Sølvgade Barracks

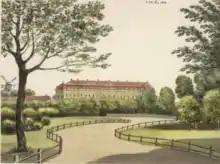
Ole Jørgen Rawert: "Sølvgade Barracks seen from Rosenborg Gardens, 22 May 1924"

Until the mid 18th century, soldiers from the garrison in Copenhagen were not quartered in barracks but boarded, usually two and two, with private families around the city. Personnel of the Royal Navy were quartered at Nyboder. In 1765, Frederick (V) ordered the construction of Sølvgade Barracks in the grounds of the former St. Ann's graveyard. Nicolas-Henri Jardin was charged with the design of the new installation which was completed in 1771 under the supervision of Christian Carl Pflueg.